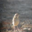
Label: bird